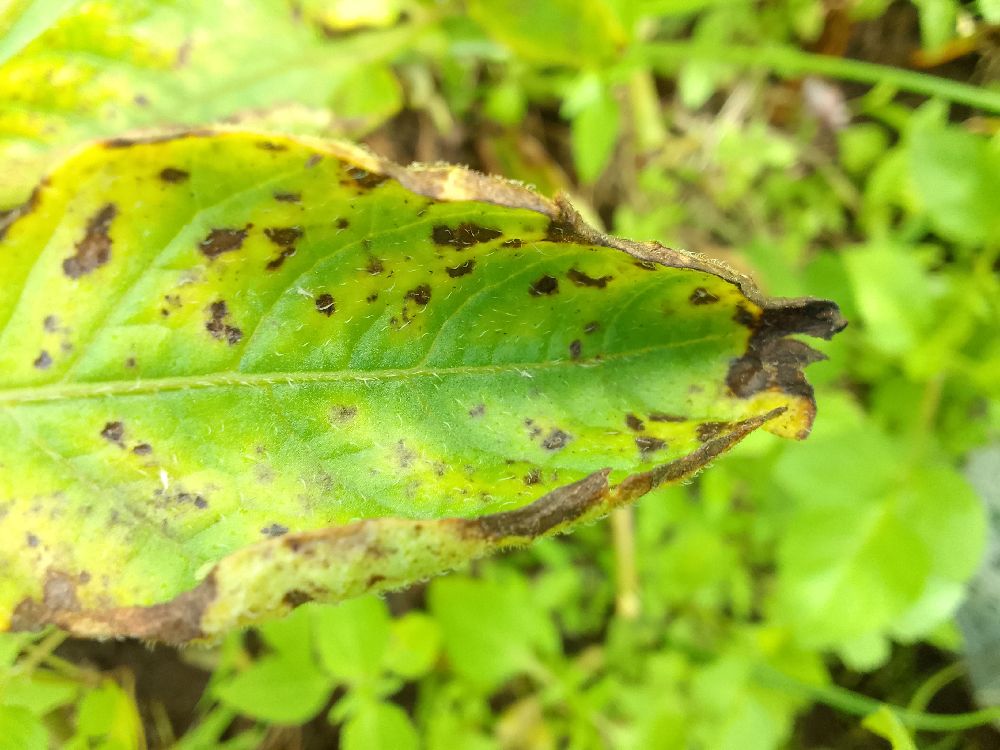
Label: Early blight